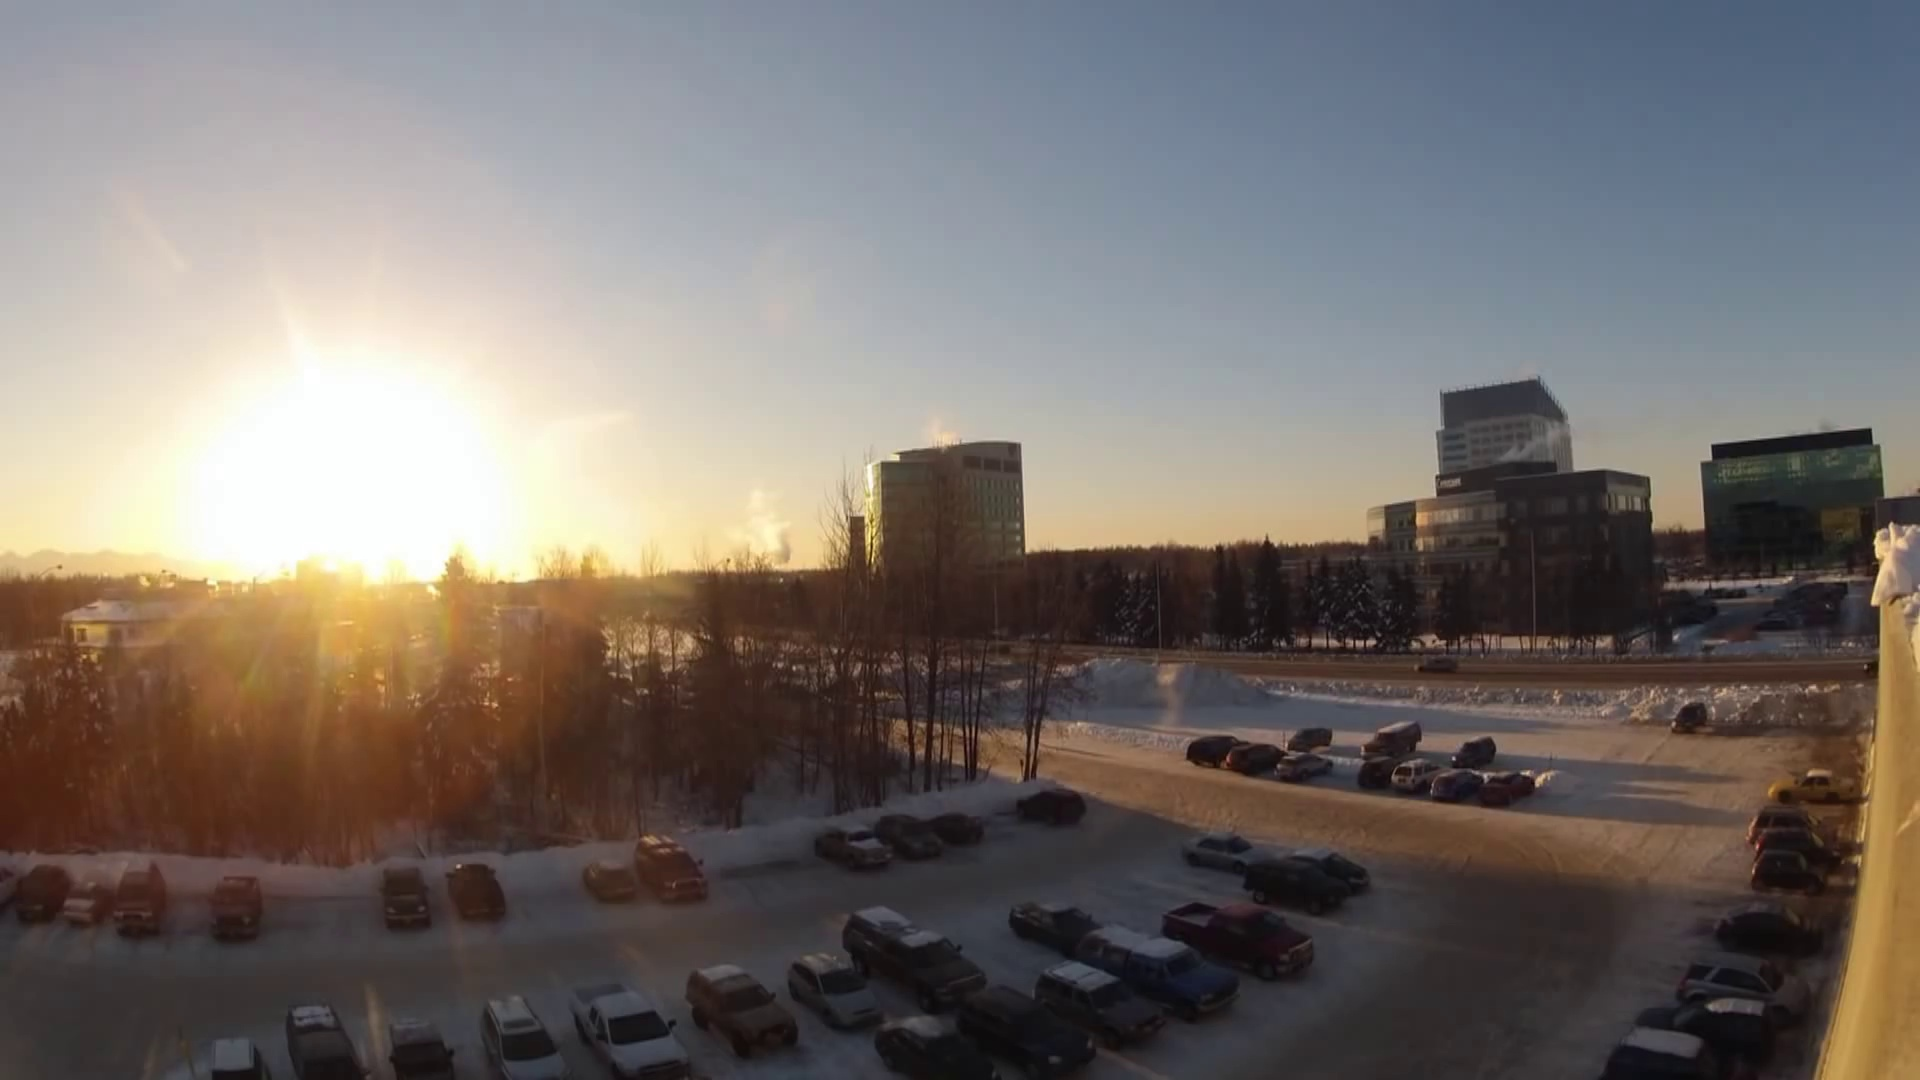
Fire: yes
Smoke: no